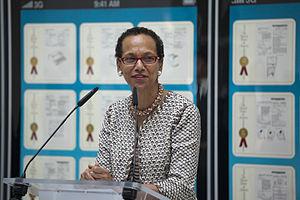
La Journée mondiale de la propriété intellectuelle est observée chaque année le 26 avril. L'événement a été créé par l'Organisation mondiale de la propriété intellectuelle en 2000 pour sensibiliser le grand public sur l' impact des brevets, du droit d'auteur, des marques sur la vie quotidienne et pour célébrer la créativité et la contribution des créateurs et innovateurs au développement des sociétés à travers le monde. Le 26 avril a été choisi comme date de la Journée mondiale de la propriété intellectuelle parce qu'elle coïncide avec la date à laquelle la Convention instituant l'Organisation mondiale de la propriété intellectuelle est rentrée en vigueur en 1970.